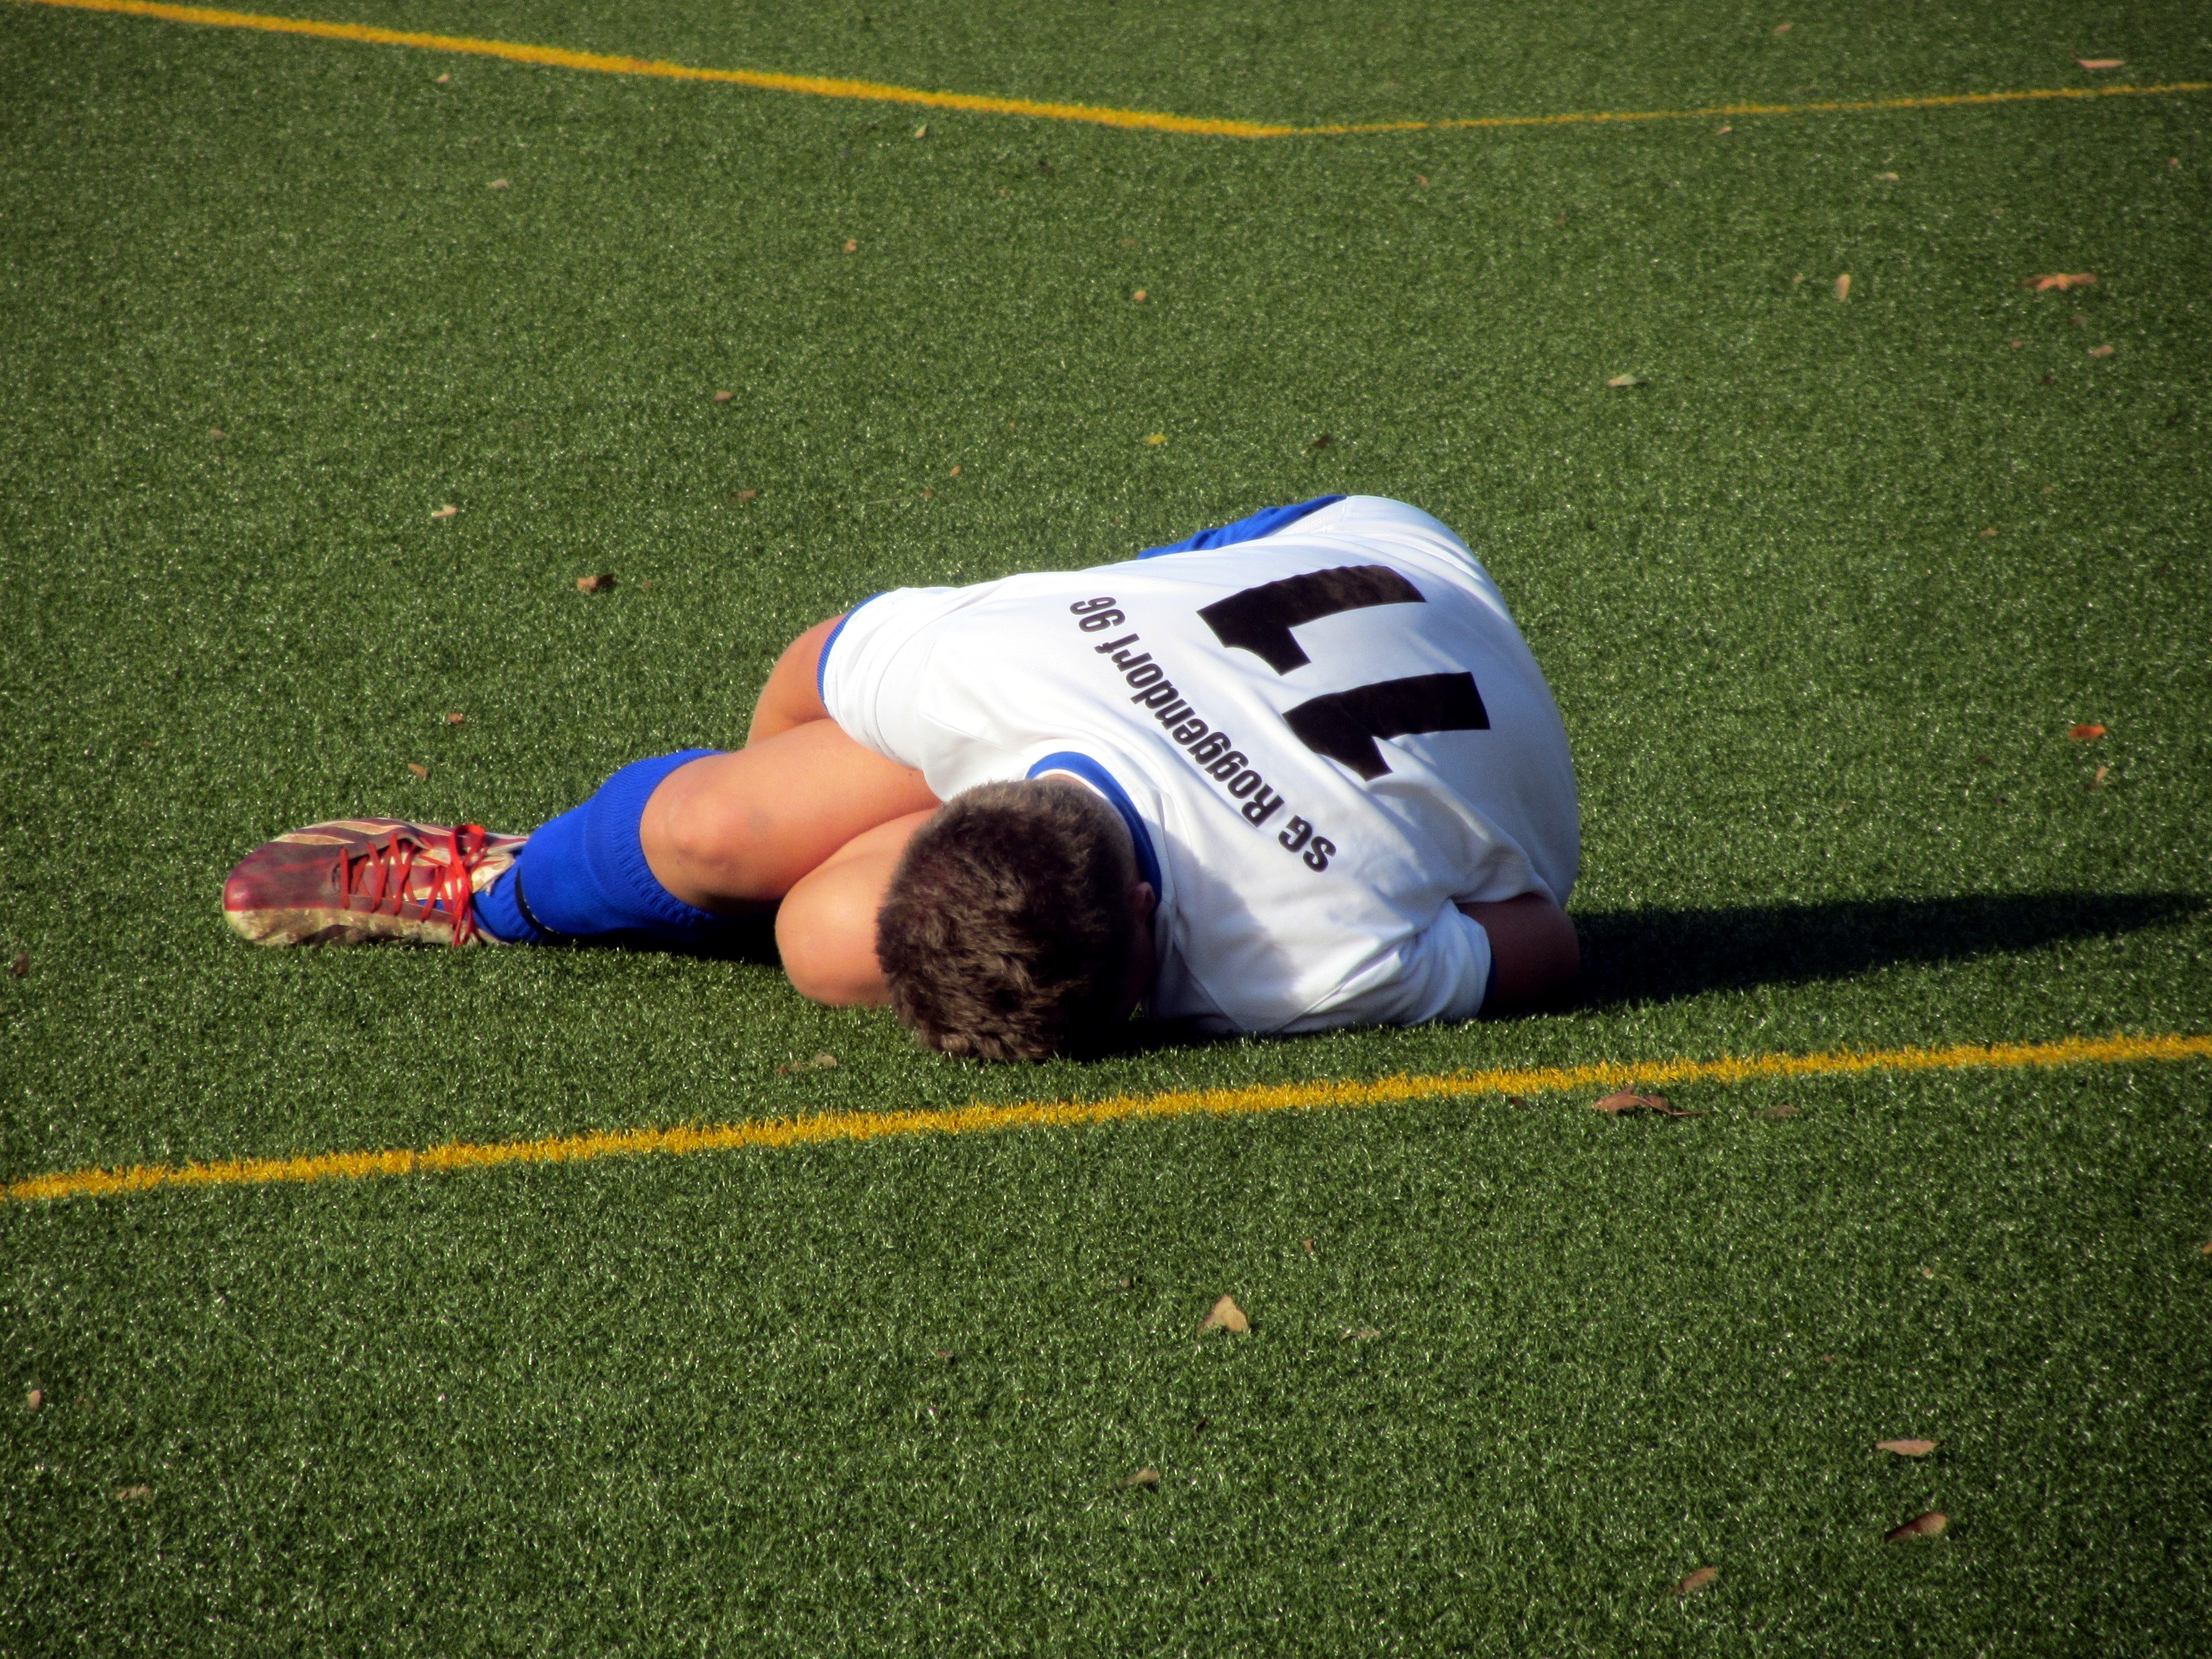
grass, structure, meadow, play, young, soccer, football, stadium, player, football pitch, competition, sports, ball, rush, kick, injury, tackle, ball sports, football player, sport venue